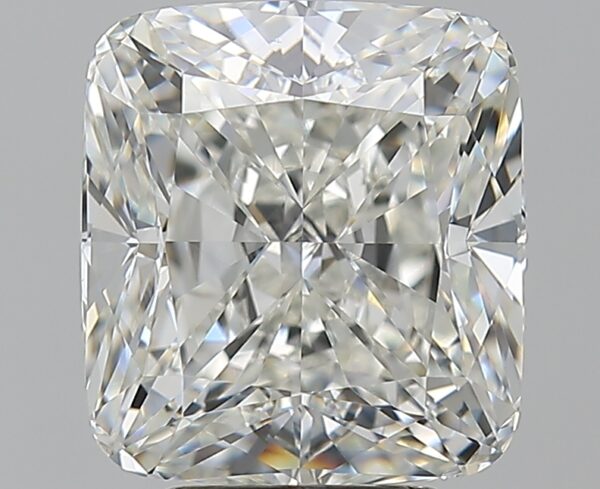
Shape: cushion
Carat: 5.01
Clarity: VS1
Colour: I
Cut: VG
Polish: EX
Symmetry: EX
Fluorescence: N
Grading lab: GIA
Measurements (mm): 9.77 x 8.92 x 6.37